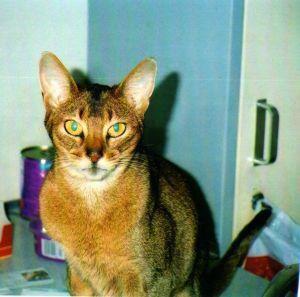
Abyssinian